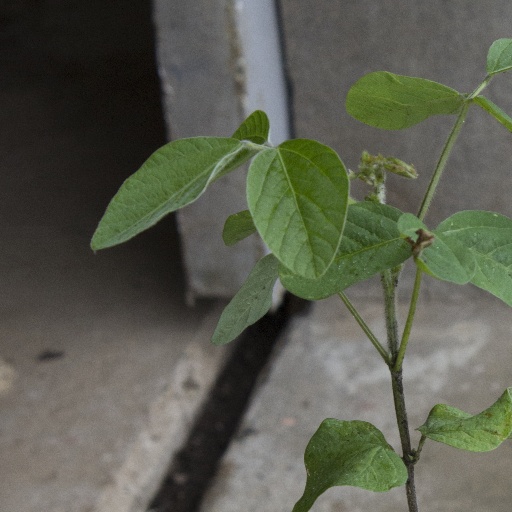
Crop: soybean